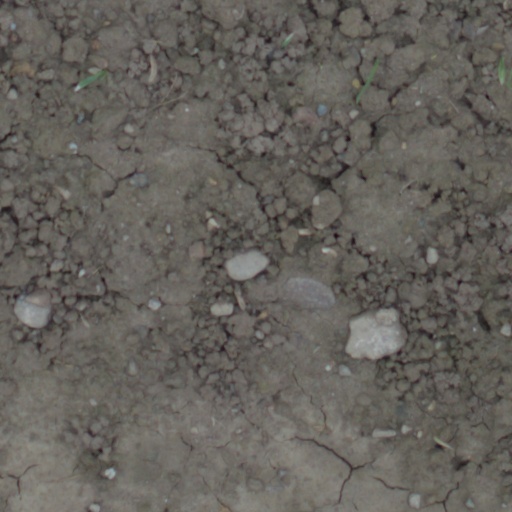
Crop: wheat